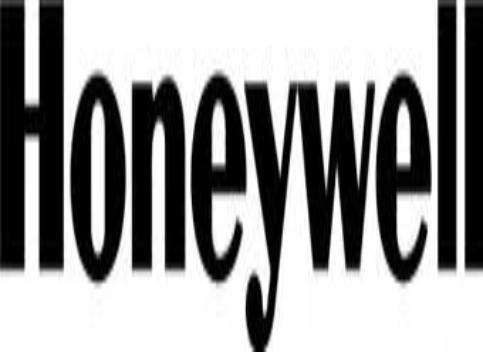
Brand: Honeywell
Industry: Necessities